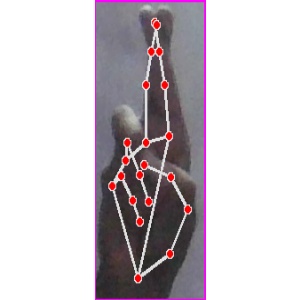
अक्षर: र